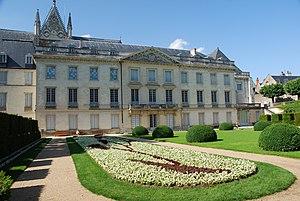
Le musée des Beaux-Arts de Tours est installé dans l'ancien palais épiscopal de la ville, proche de la cathédrale dans le Vieux-Tours.
Ce tableau présente la liste de tous les monuments historiques classés ou inscrits dans la ville de Tours, Indre-et-Loire, en France.
Le Vieux-Tours est un terme générique pour définir un ensemble de quartiers ou bourgs qui se sont réunis au cours du temps pour former le centre historique de la ville de Tours. Les quartiers du Vieux-Tours sont, d'ouest en est, Notre-Dame-la-Riche, Saint-Martin, Saint-Julien, Saint-Gatien, Saint-Pierre-des-Corps.
Tours est une ville de l'Ouest de la France, sur les rives de la Loire et du Cher, dans le département d'Indre-et-Loire, dont elle est le chef-lieu. La commune est le chef-lieu de la métropole Tours Val de Loire et constitutive, avec son intercommunalité, de l’une des 22 métropoles françaises officielles.